Joseph (Genesis)

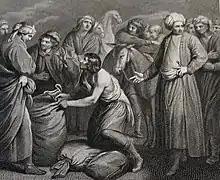
Joseph's cup found in Benjamin's sack, illustration by Philip De Vere.

Upon their return to Egypt, the steward of Joseph's house received the brothers. When they were brought to Joseph's house, they were apprehensive about the returned money in their money sacks. They thought that the missed transaction would somehow be used against them as way to induct them as slaves and to confiscate their possessions. So they immediately informed the steward of what had transpired. The steward put them at ease, telling them not to worry about the money, and brought out their brother Simeon. Then he brought the brothers into the house of Joseph and received them hospitably. When the Vizier (Joseph) appeared, they gave him gifts from their father. Joseph saw and inquired of Benjamin, and was overcome by emotion but did not show it. He withdrew to his chambers and wept. When he regained control of himself, he returned and ordered a meal to be served. The Egyptians would not dine with Hebrews at the same table, as doing so was considered loathsome, thus the sons of Israel were served at a separate table.